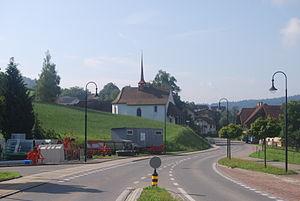
Fischbach est une commune suisse du canton de Lucerne, située dans l'arrondissement électoral de Willisau.